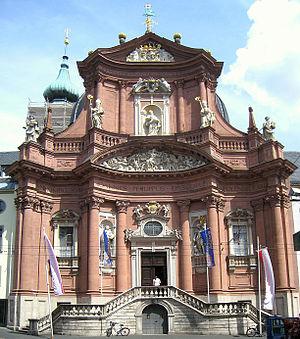
La collégiale de Neumünster est une ancienne collégiale de Wurtzbourg en Bavière, rattachée au Diocèse de Wurtzbourg.